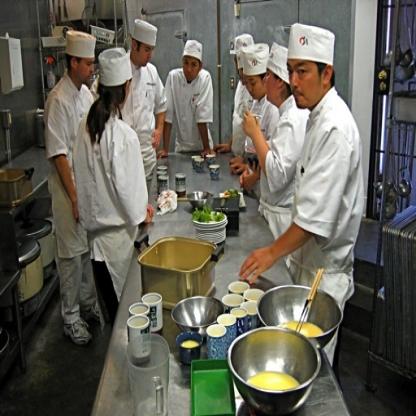
Scene: Indoor